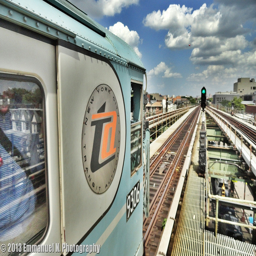
A train is moving down the train tracks.
A train riding along the tracks after the stoplight turns green.
A train is approaching a multi rail bridge with a green light.
A blue train parked at a train station.
a train on a train track with a sky background